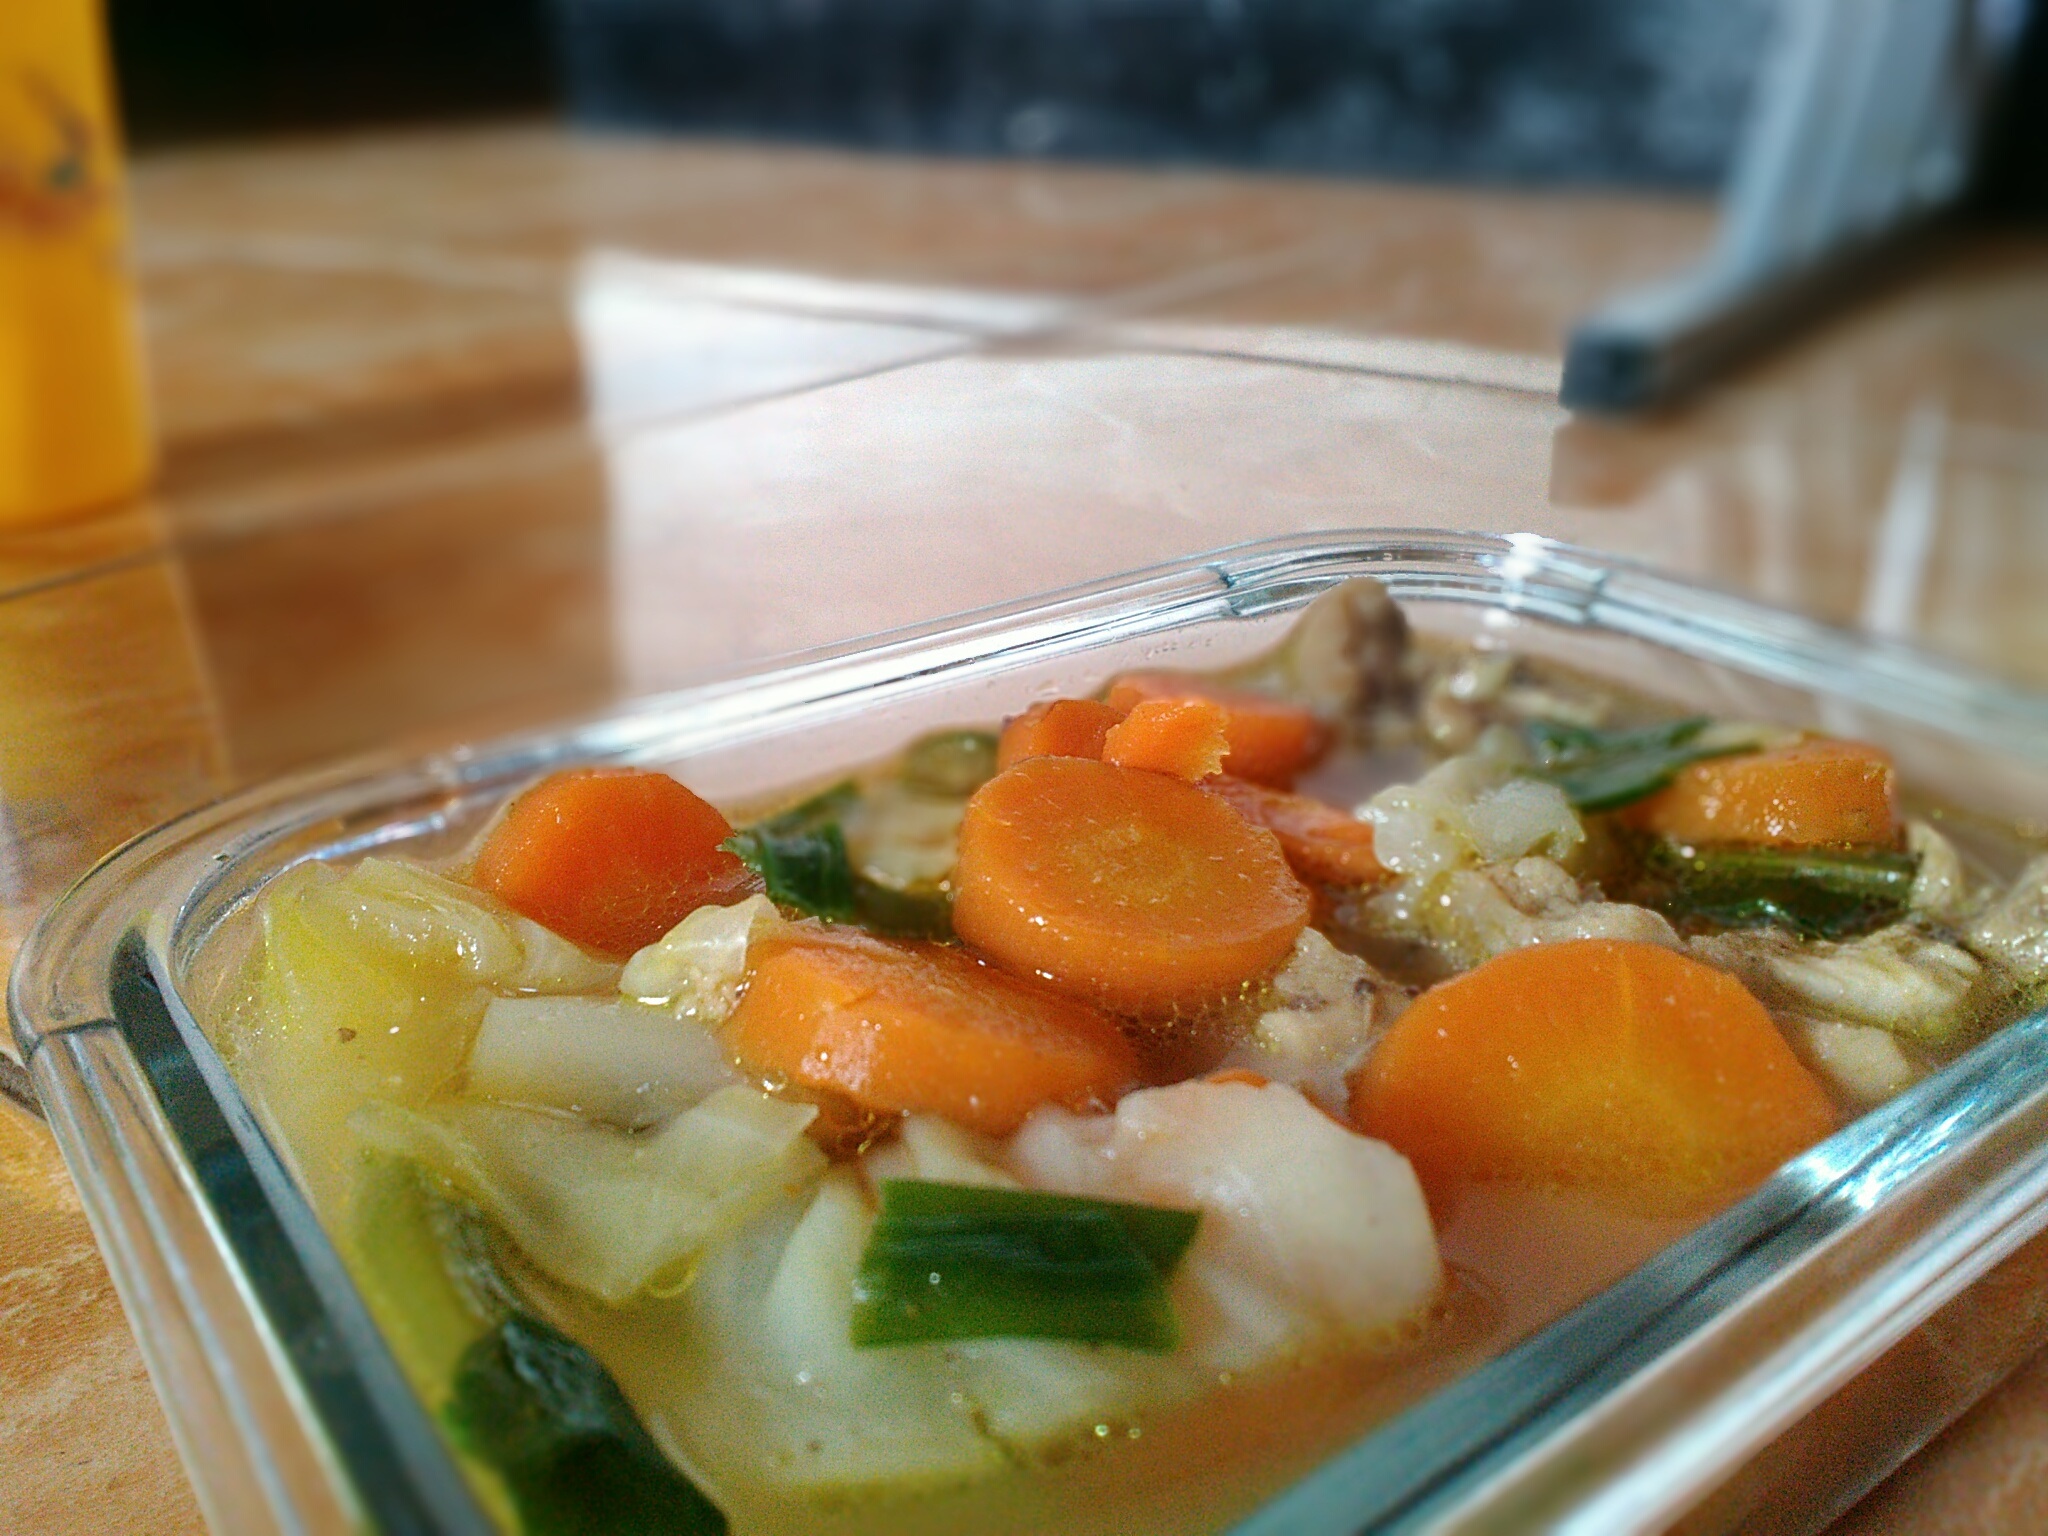
dish, meal, food, produce, vegetable, cuisine, soup, vegetarian food, curry, flowering plant